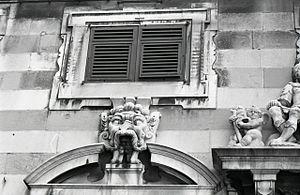
Le Palazzo Sinibaldo Fieschi est un édifice historique situé via di San Lorenzo dans le centre historique de Gênes.